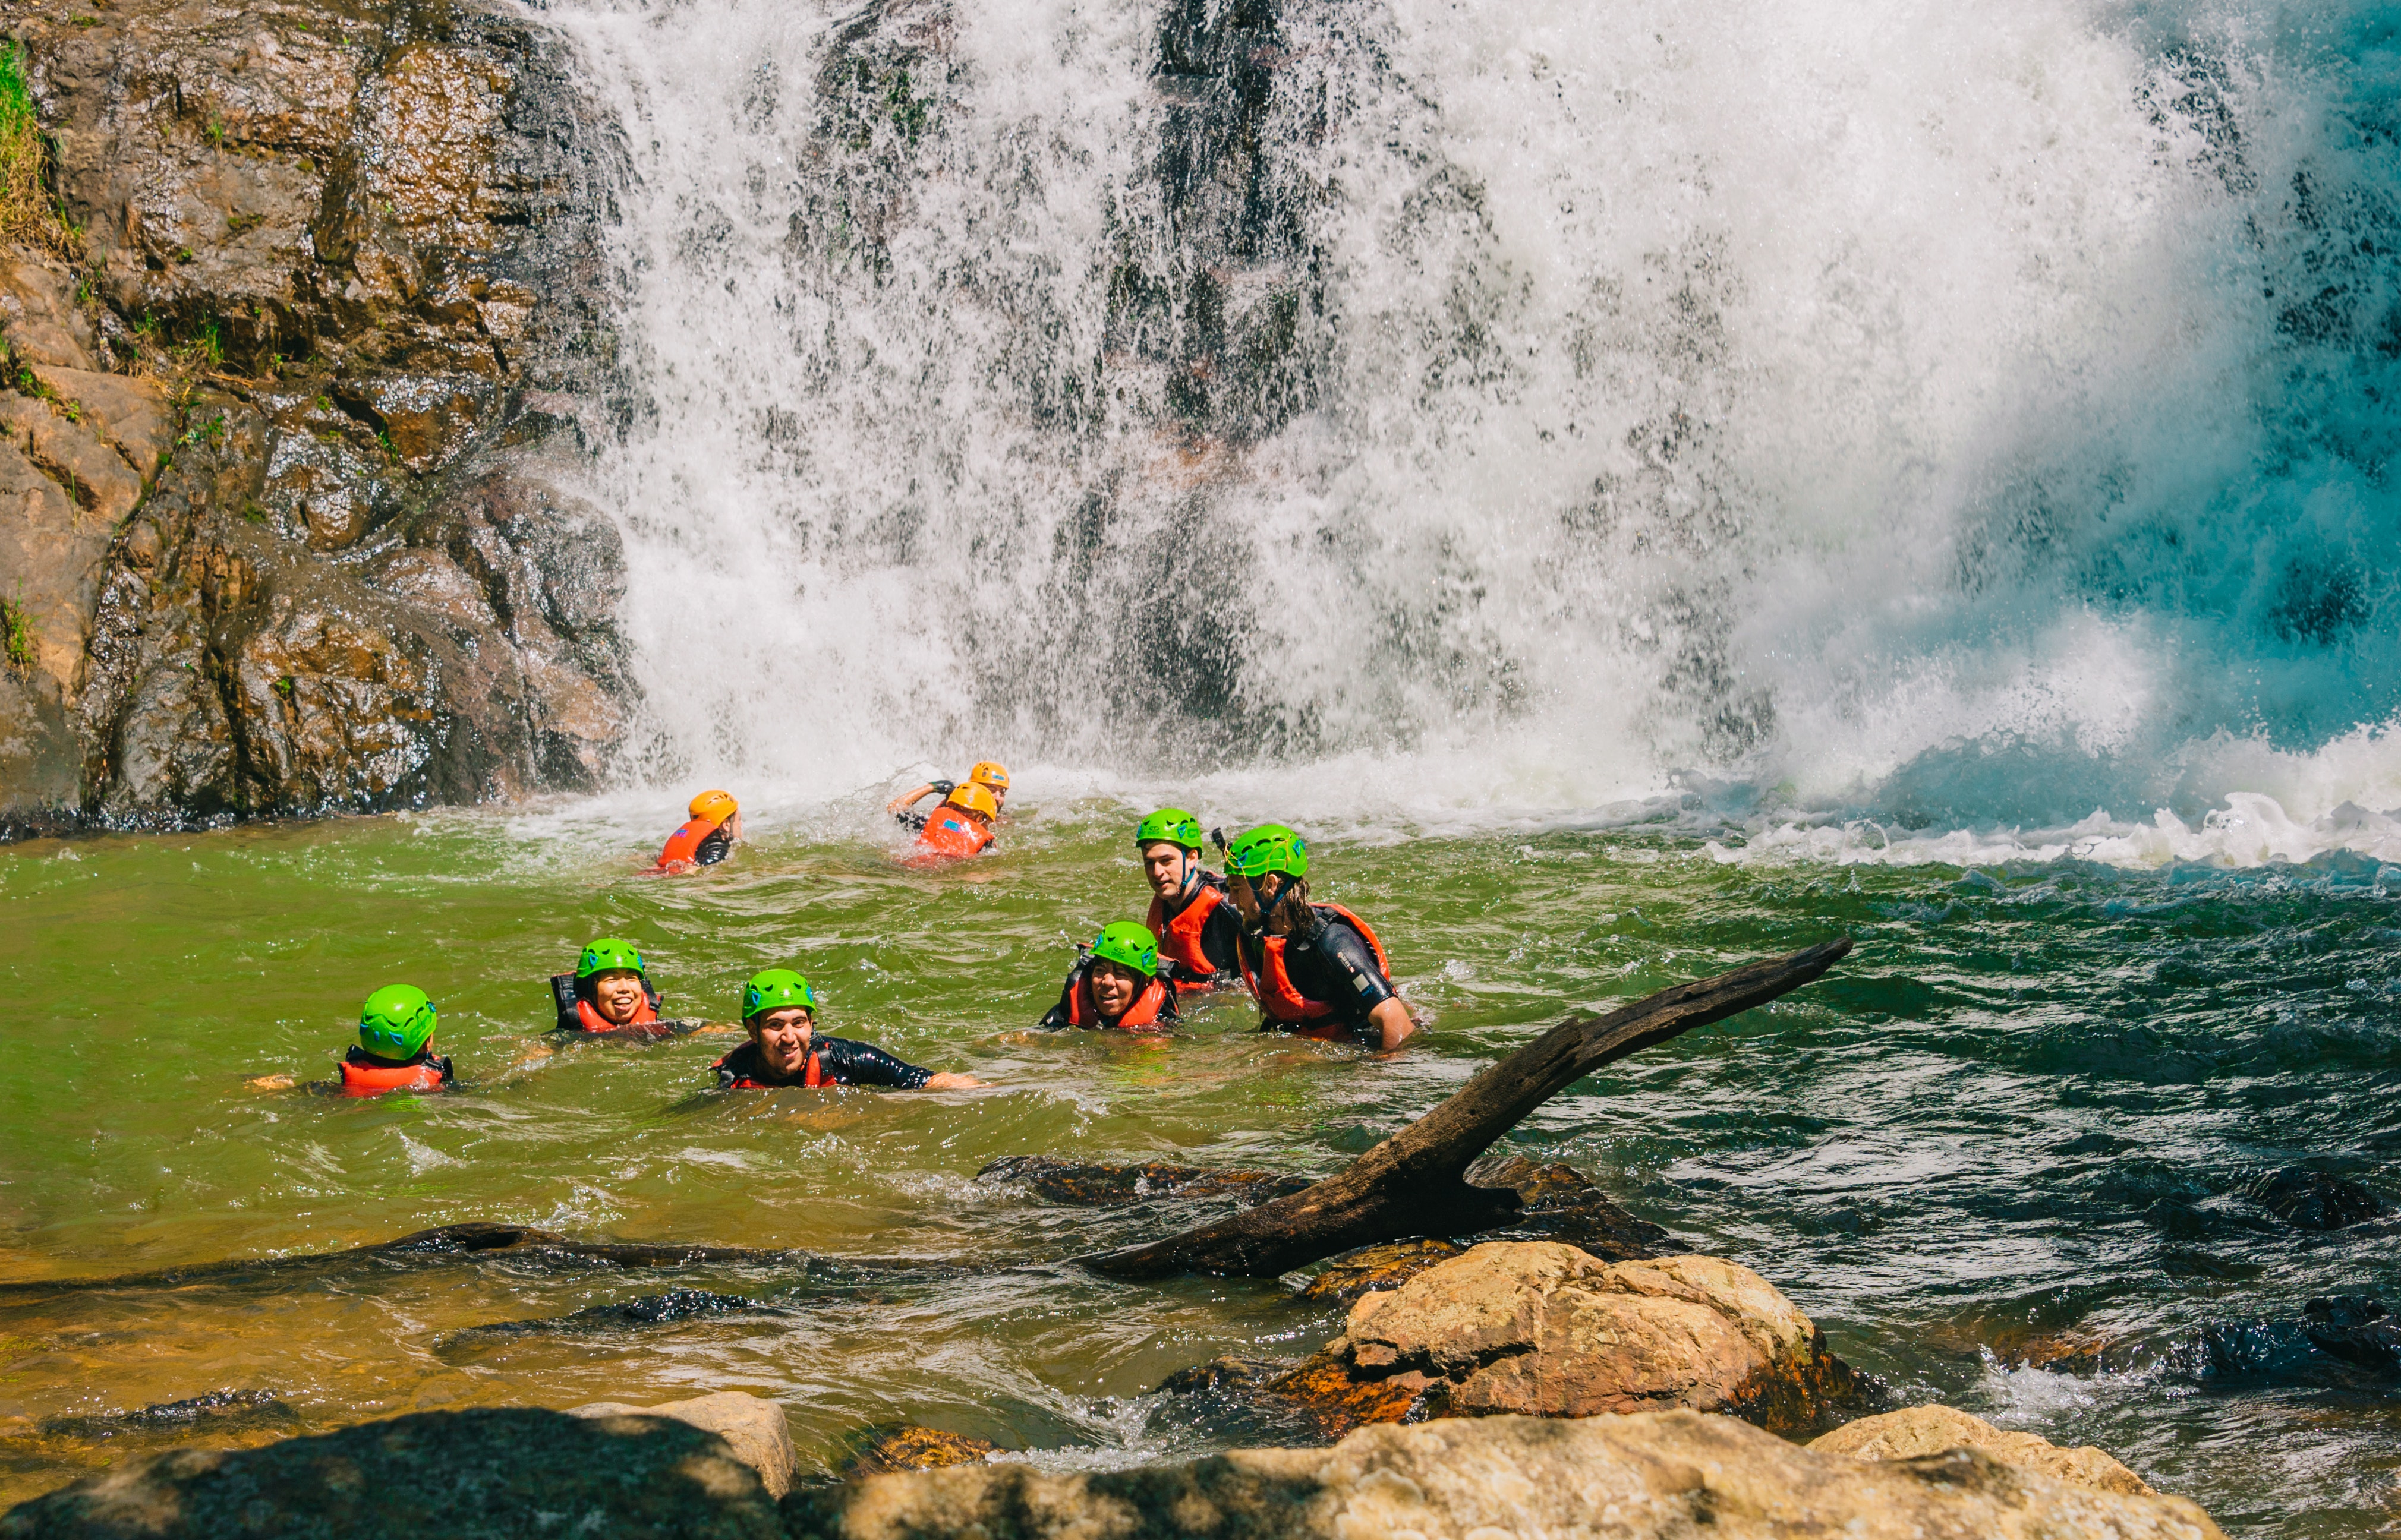
water, water resources, nature, adventure, watercourse, stream, rapid, river, canyoning, recreation, fun, wave, leisure, waterfall, tourism, water feature, climbing, national park, vehicle, mountain river, mineral spring, spring